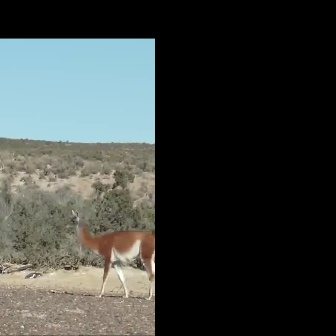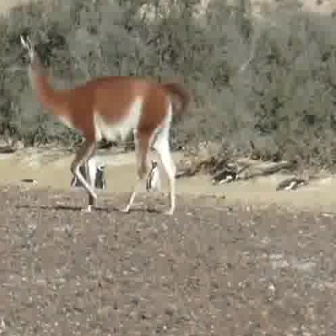
  Please identify the target specified by the bounding box [64,208,154,299] in the first image and locate it in the second image. Return the coordinates in [x_min,y_min,x_max,y_max] format.
Answer: [5,32,187,213]